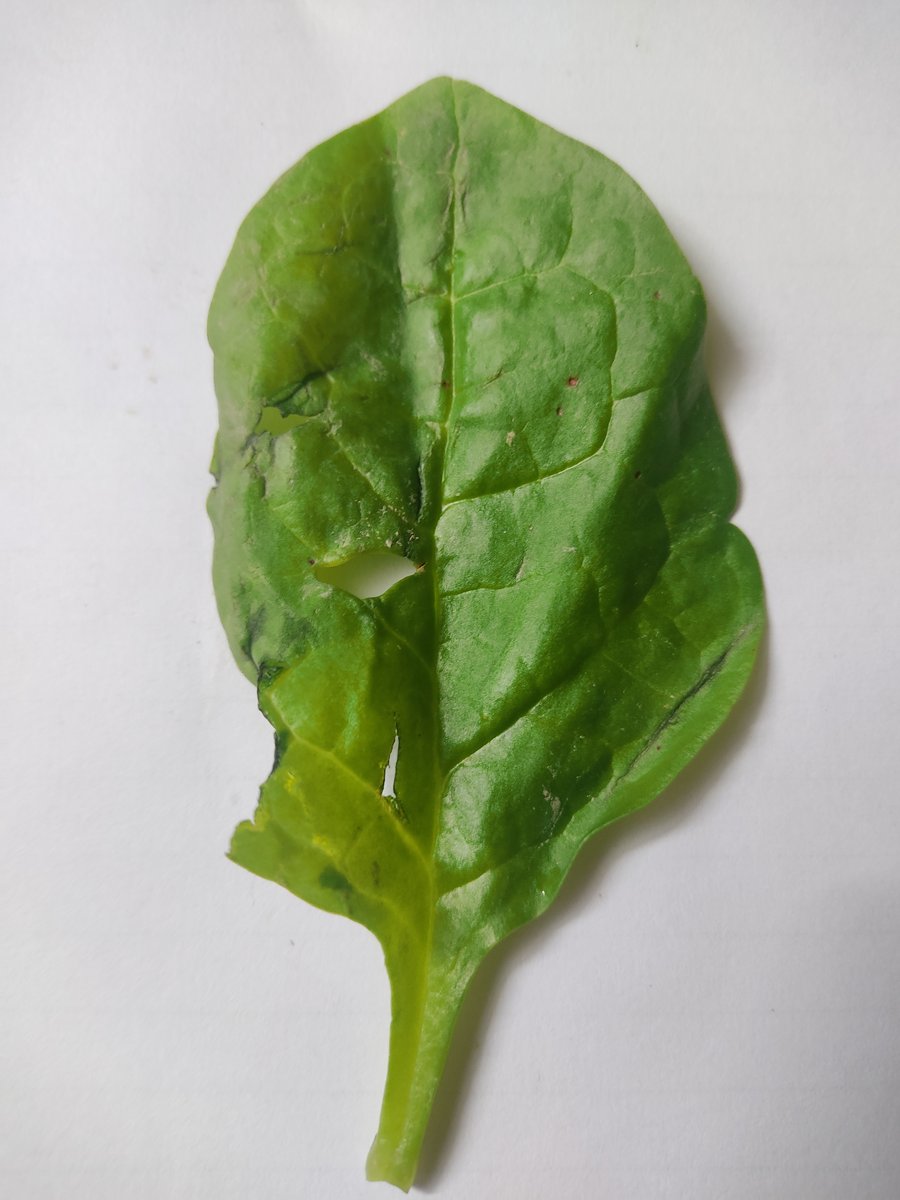
Label: Healthy-Leaf